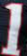
Number: 1